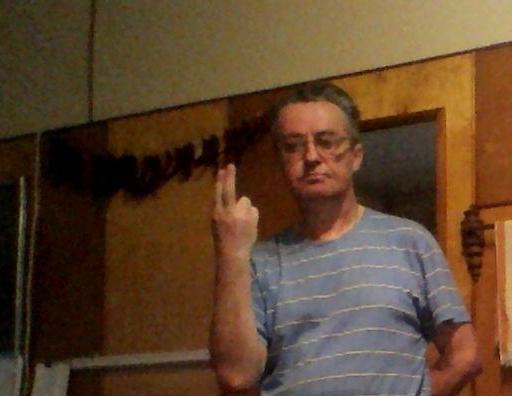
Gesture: two_up_inverted